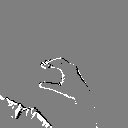
ASL letter: c